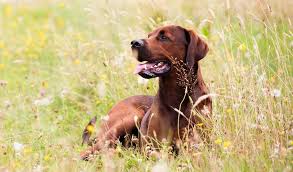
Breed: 207-n000045-redbone